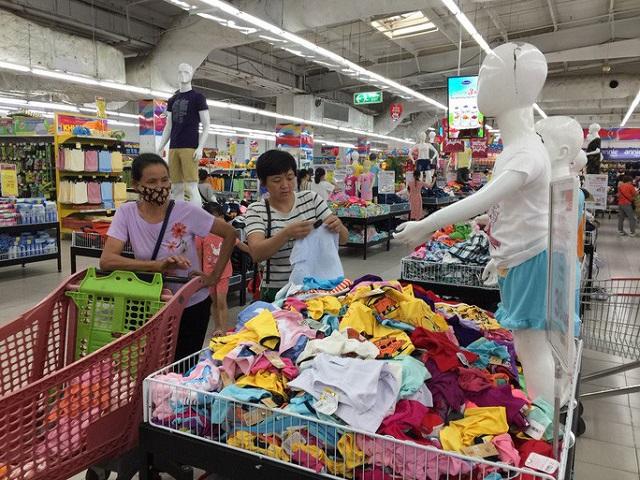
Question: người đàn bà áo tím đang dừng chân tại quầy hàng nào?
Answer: bà ấy dừng chân tại quầy hàng bán quần áo trẻ em